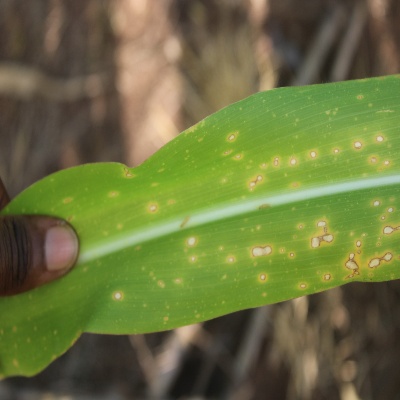
Crop: Maize
Condition: leaf blight